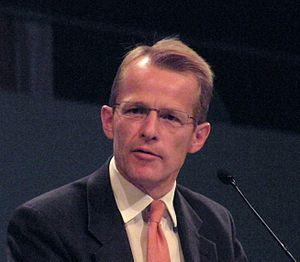
Le gouvernement David Cameron est le gouvernement du Royaume-Uni du 11 mai 2010 au 11 mai 2015. Il s'agit d'un gouvernement de coalition entre le Parti conservateur et les Libéraux-démocrates.
David Laws, né le 30 novembre 1965, est un homme politique britannique, membre de la chambre des communes, membre des Libéraux-démocrates et brièvement secrétaire au budget dans le gouvernement de David Cameron en mai 2010.
Cette liste présente les 650 membres de la 55ᵉ législature de la Chambre des communes du Royaume-Uni au moment de leur élection le 6 mai 2010 lors des élections générales britanniques de 2010. Elle présente les élus par circonscriptions.